Coral

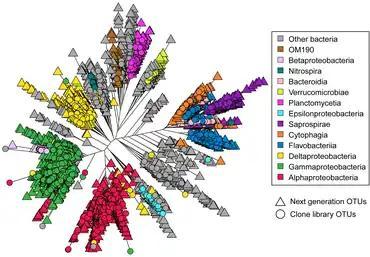
Phylogenetic tree representing bacterial operational taxonomic units (OTUs) from clone libraries and next-generation sequencing. OTUs from next-generation sequencing are displayed if the OTU contained more than two sequences in the unrarefied OTU table (3626 OTUs).

Within a coral head, the genetically identical polyps reproduce asexually, either by budding (gemmation) or by dividing, whether longitudinally or transversely.